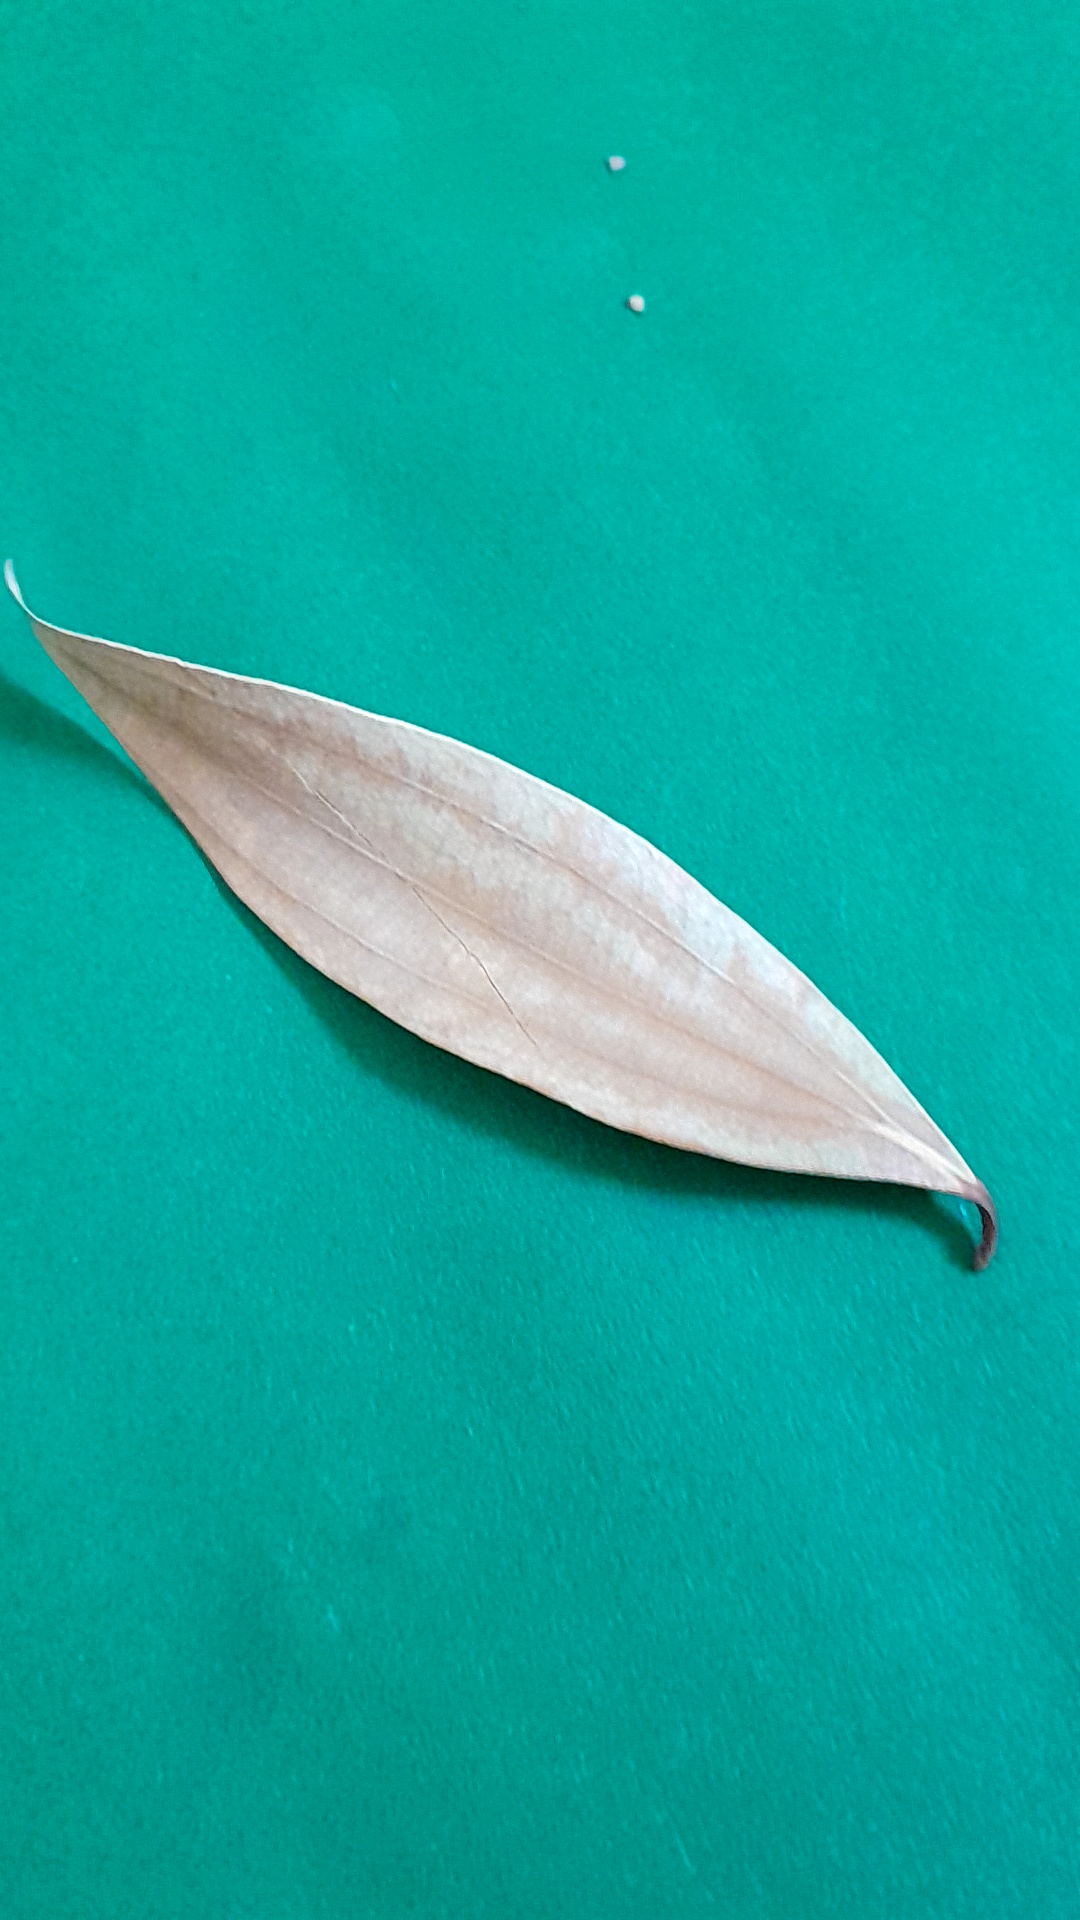
Label: Dry Leaf